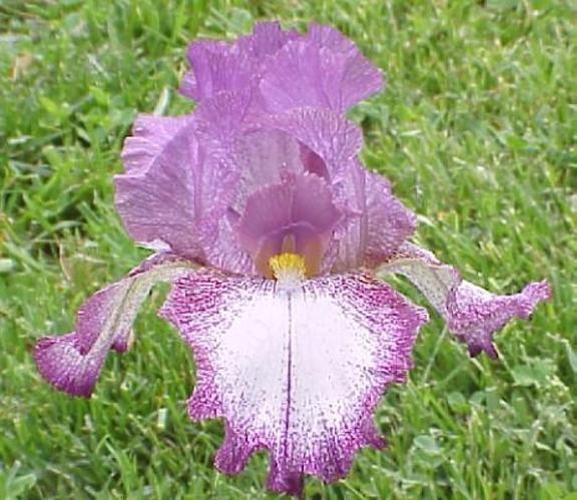
Label: bearded iris